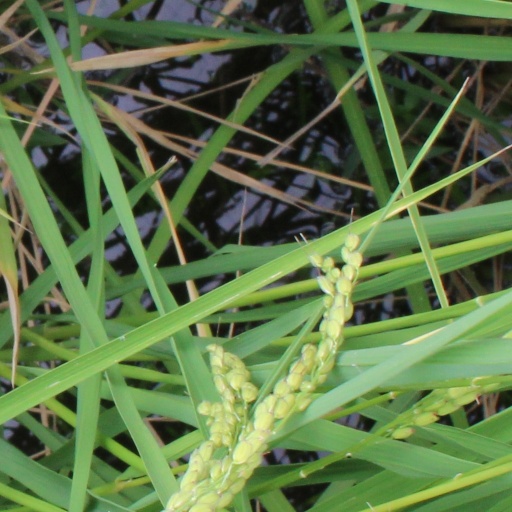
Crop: rice